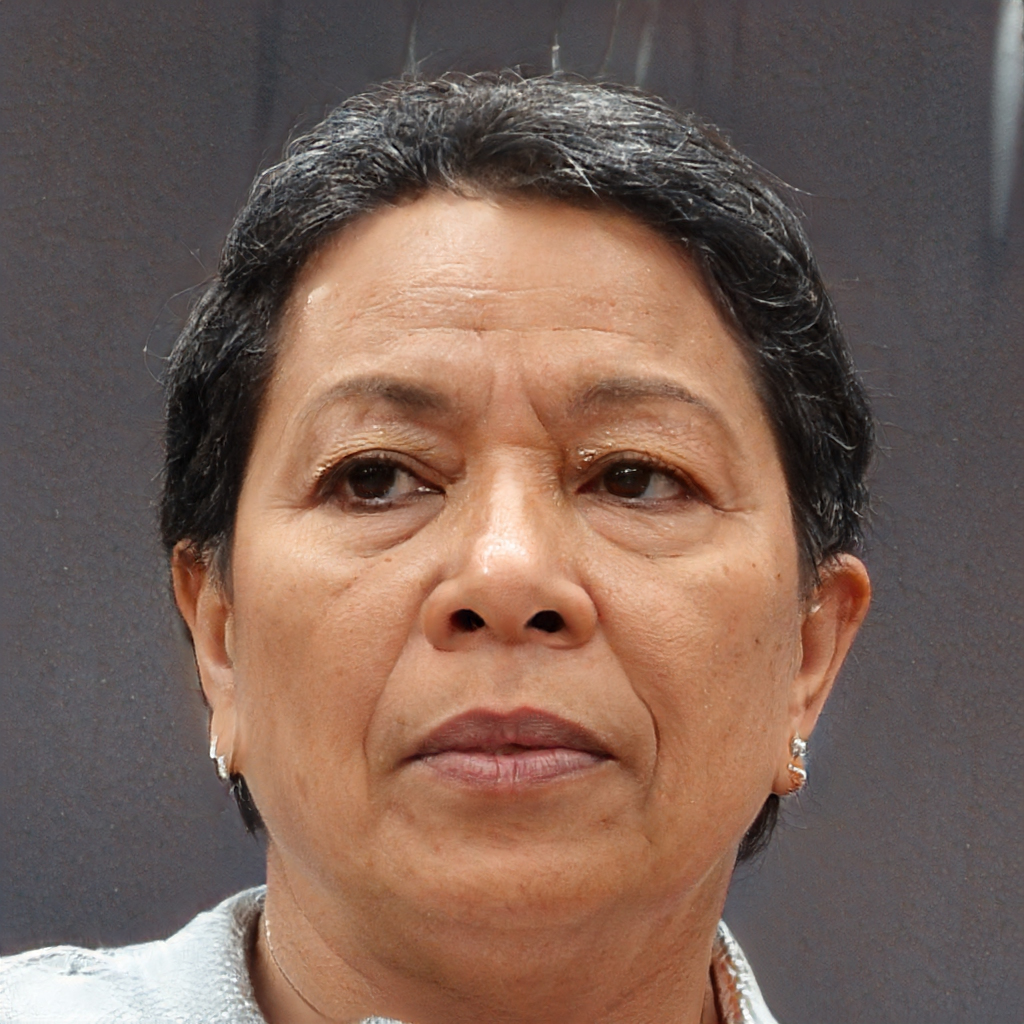
Portrait style: Real Portrait